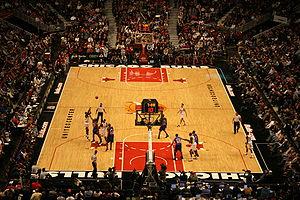
Les Bulls de Chicago sont une franchise professionnelle de basketball basée à Chicago. Fondée le 26 janvier 1966, l'équipe est membre de la ligue majeure de basket-ball américain - la National Basketball Association - et joue dans la Conférence Est, division Centrale. Depuis 1994, ses matchs à domicile se déroulent dans le United Center, un palais omnisports de 22 879 places situé dans le secteur de Near West Side, fréquemment dénommé par ses initiales UC. Sa mascotte est Benny le Taureau.
Le tableau suivant est un bilan saison par saison des Bulls de Chicago avec les performances réalisées par la franchise depuis sa création en 1966.